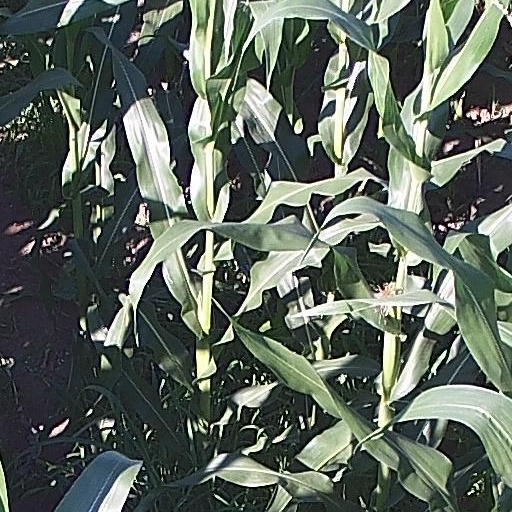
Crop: maize; corn